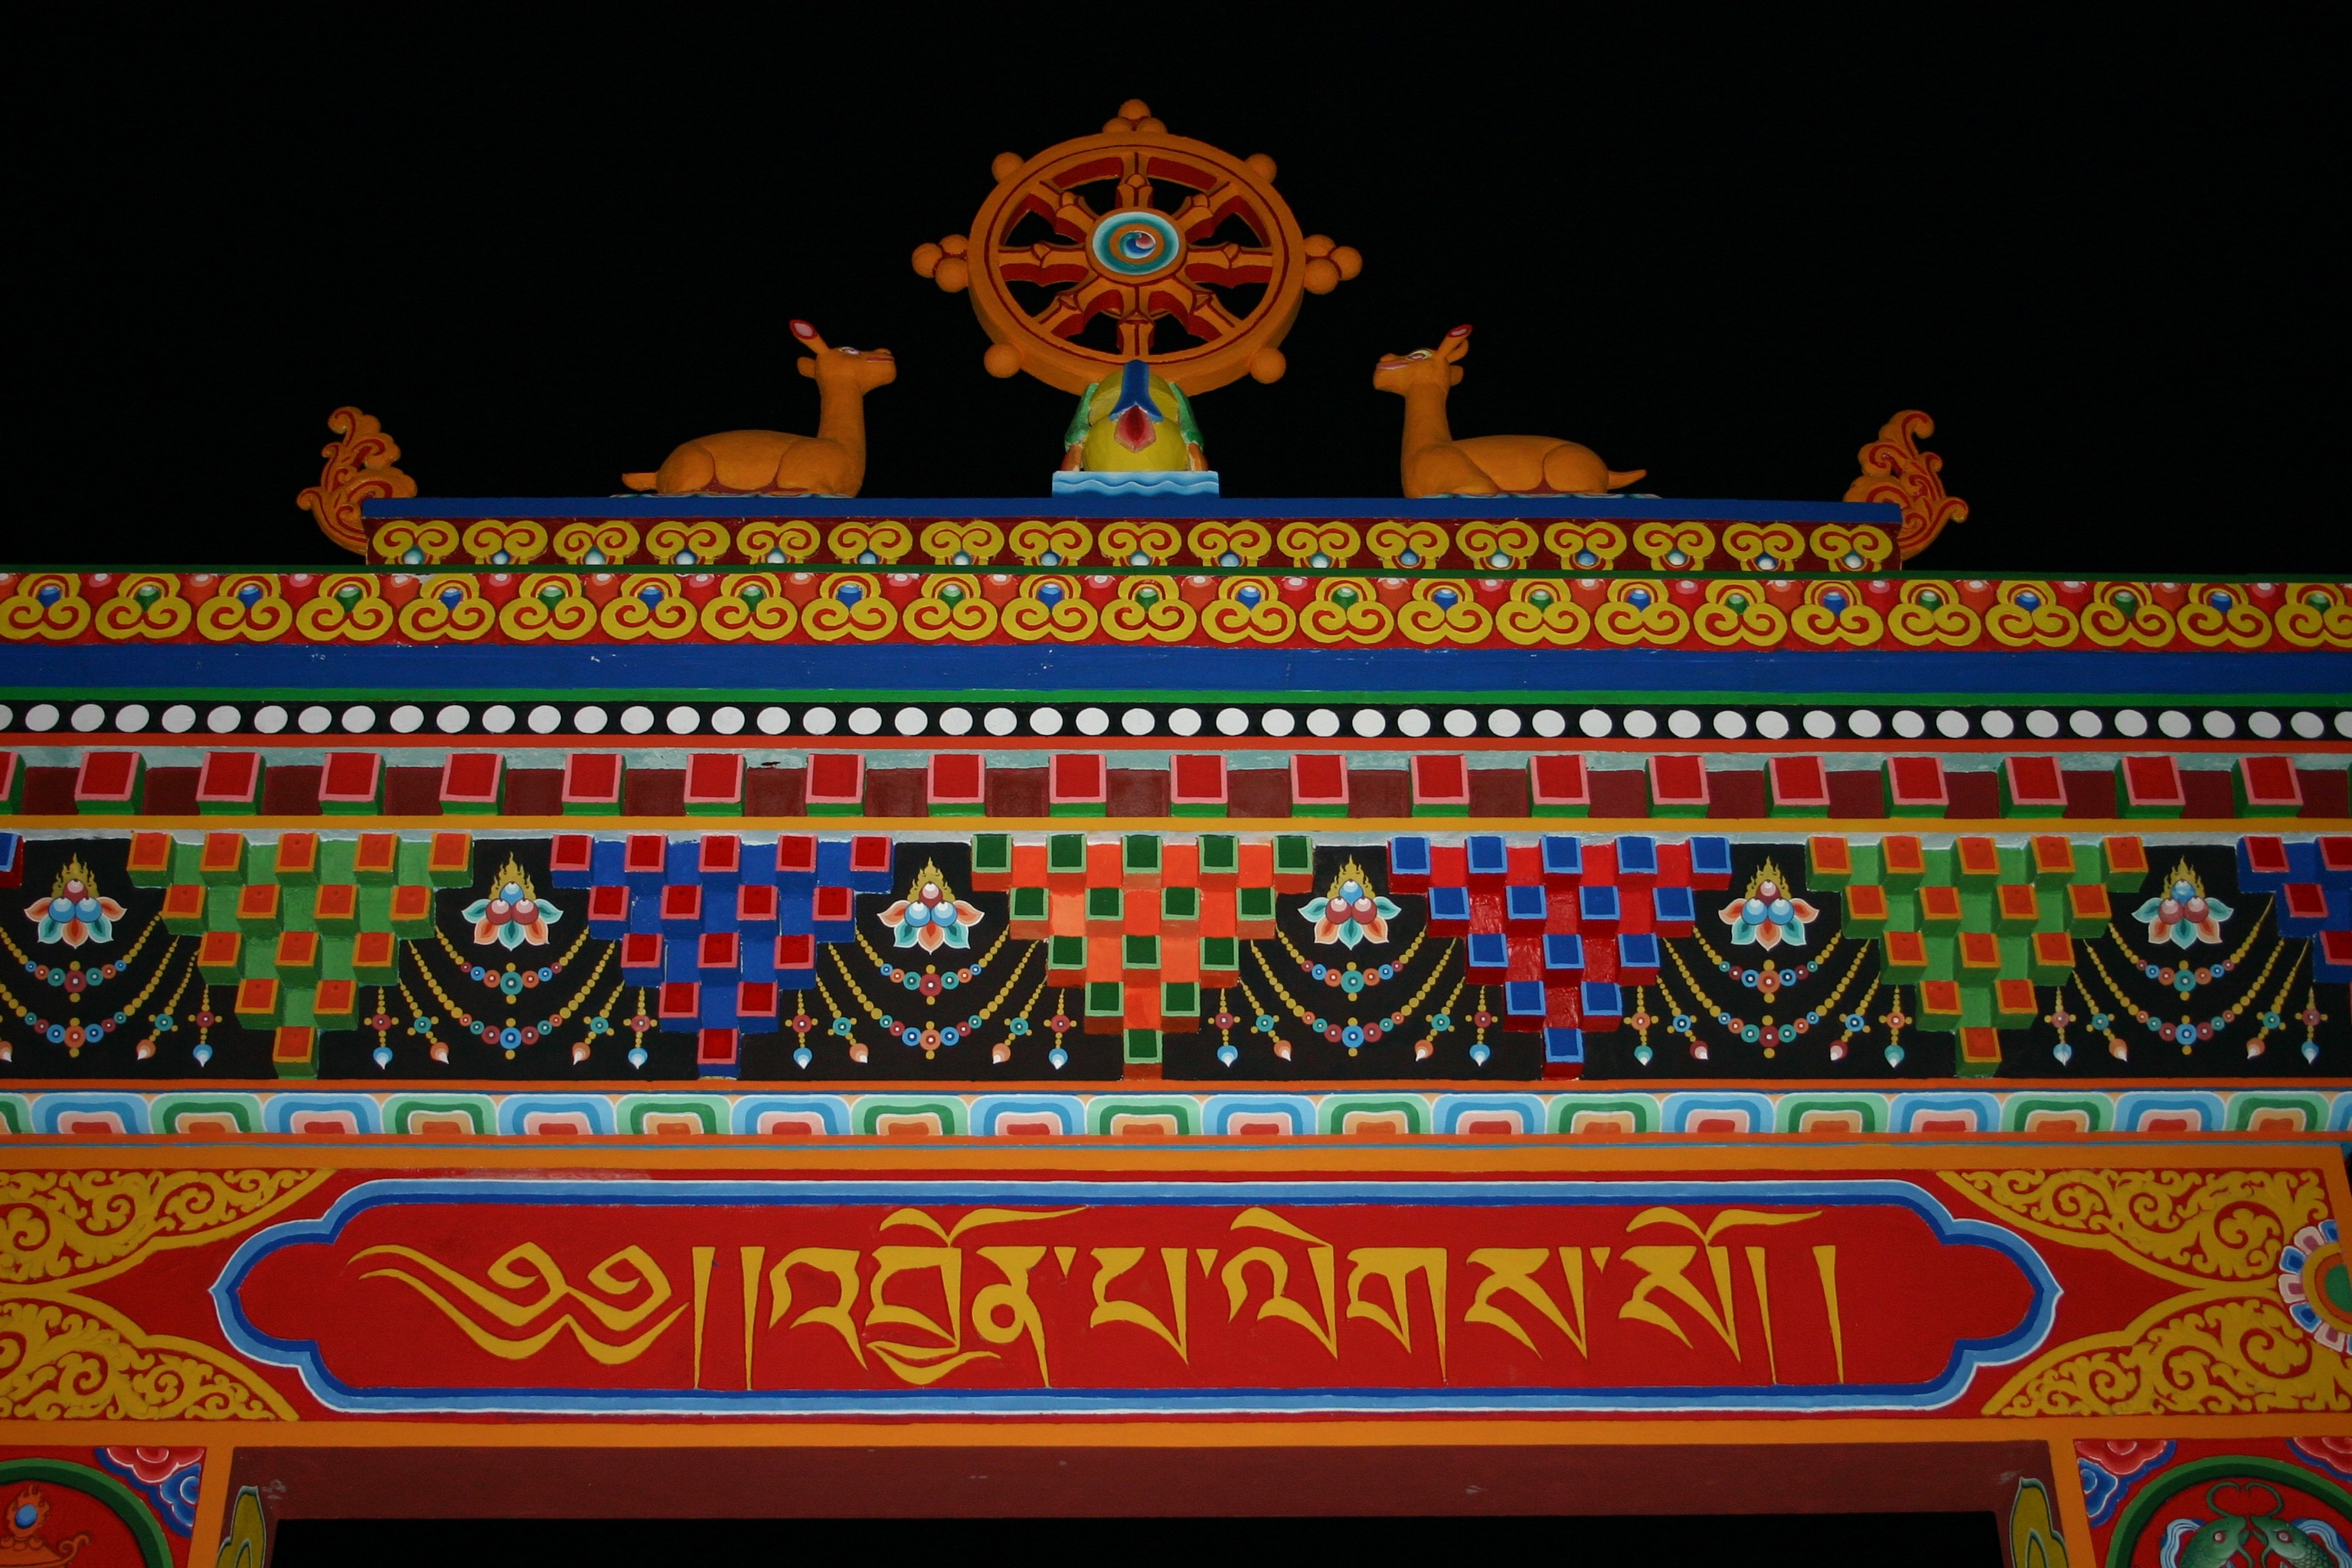
recreation, religion, temple, tibetan buddhism, dharma wheel, tibetan art